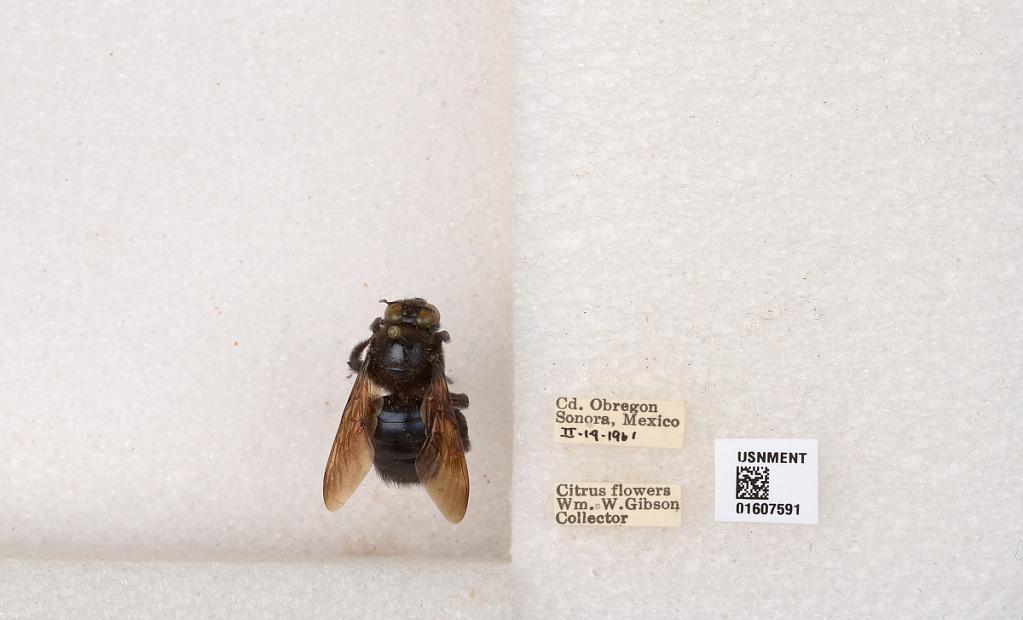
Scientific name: Xylocopa (Xylocopoides) californica californica Cresson
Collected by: W. Gibson
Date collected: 1961-2-14
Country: Mexico
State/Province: Sonora
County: Cajeme
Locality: Ciudad Obregon
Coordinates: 27.4828, -109.941